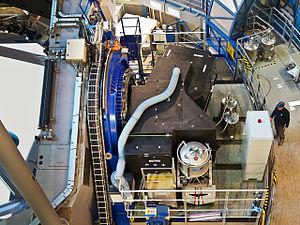
SPHERE, de son nom complet Spectro Polarimetric High contrast Exoplanet REsearch, en français Spectro-Polarimètre à Haut contraste dédié à la REcherche d'Exoplanètes, est un instrument de seconde génération installé sur le Très Grand Télescope de l'Observatoire européen austral, au Chili.